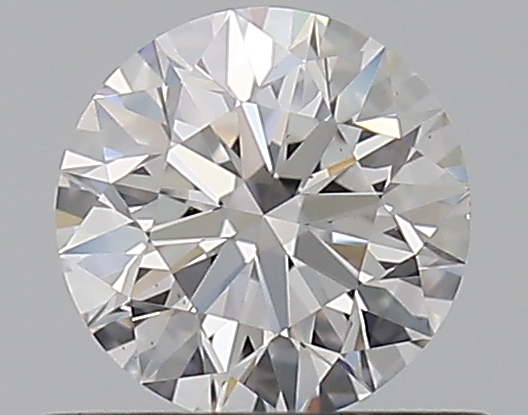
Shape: round
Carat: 0.5
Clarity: VS1
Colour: D
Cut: EX
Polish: EX
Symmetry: EX
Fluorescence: N
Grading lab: GIA
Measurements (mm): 5.05 x 5.08 x 3.18